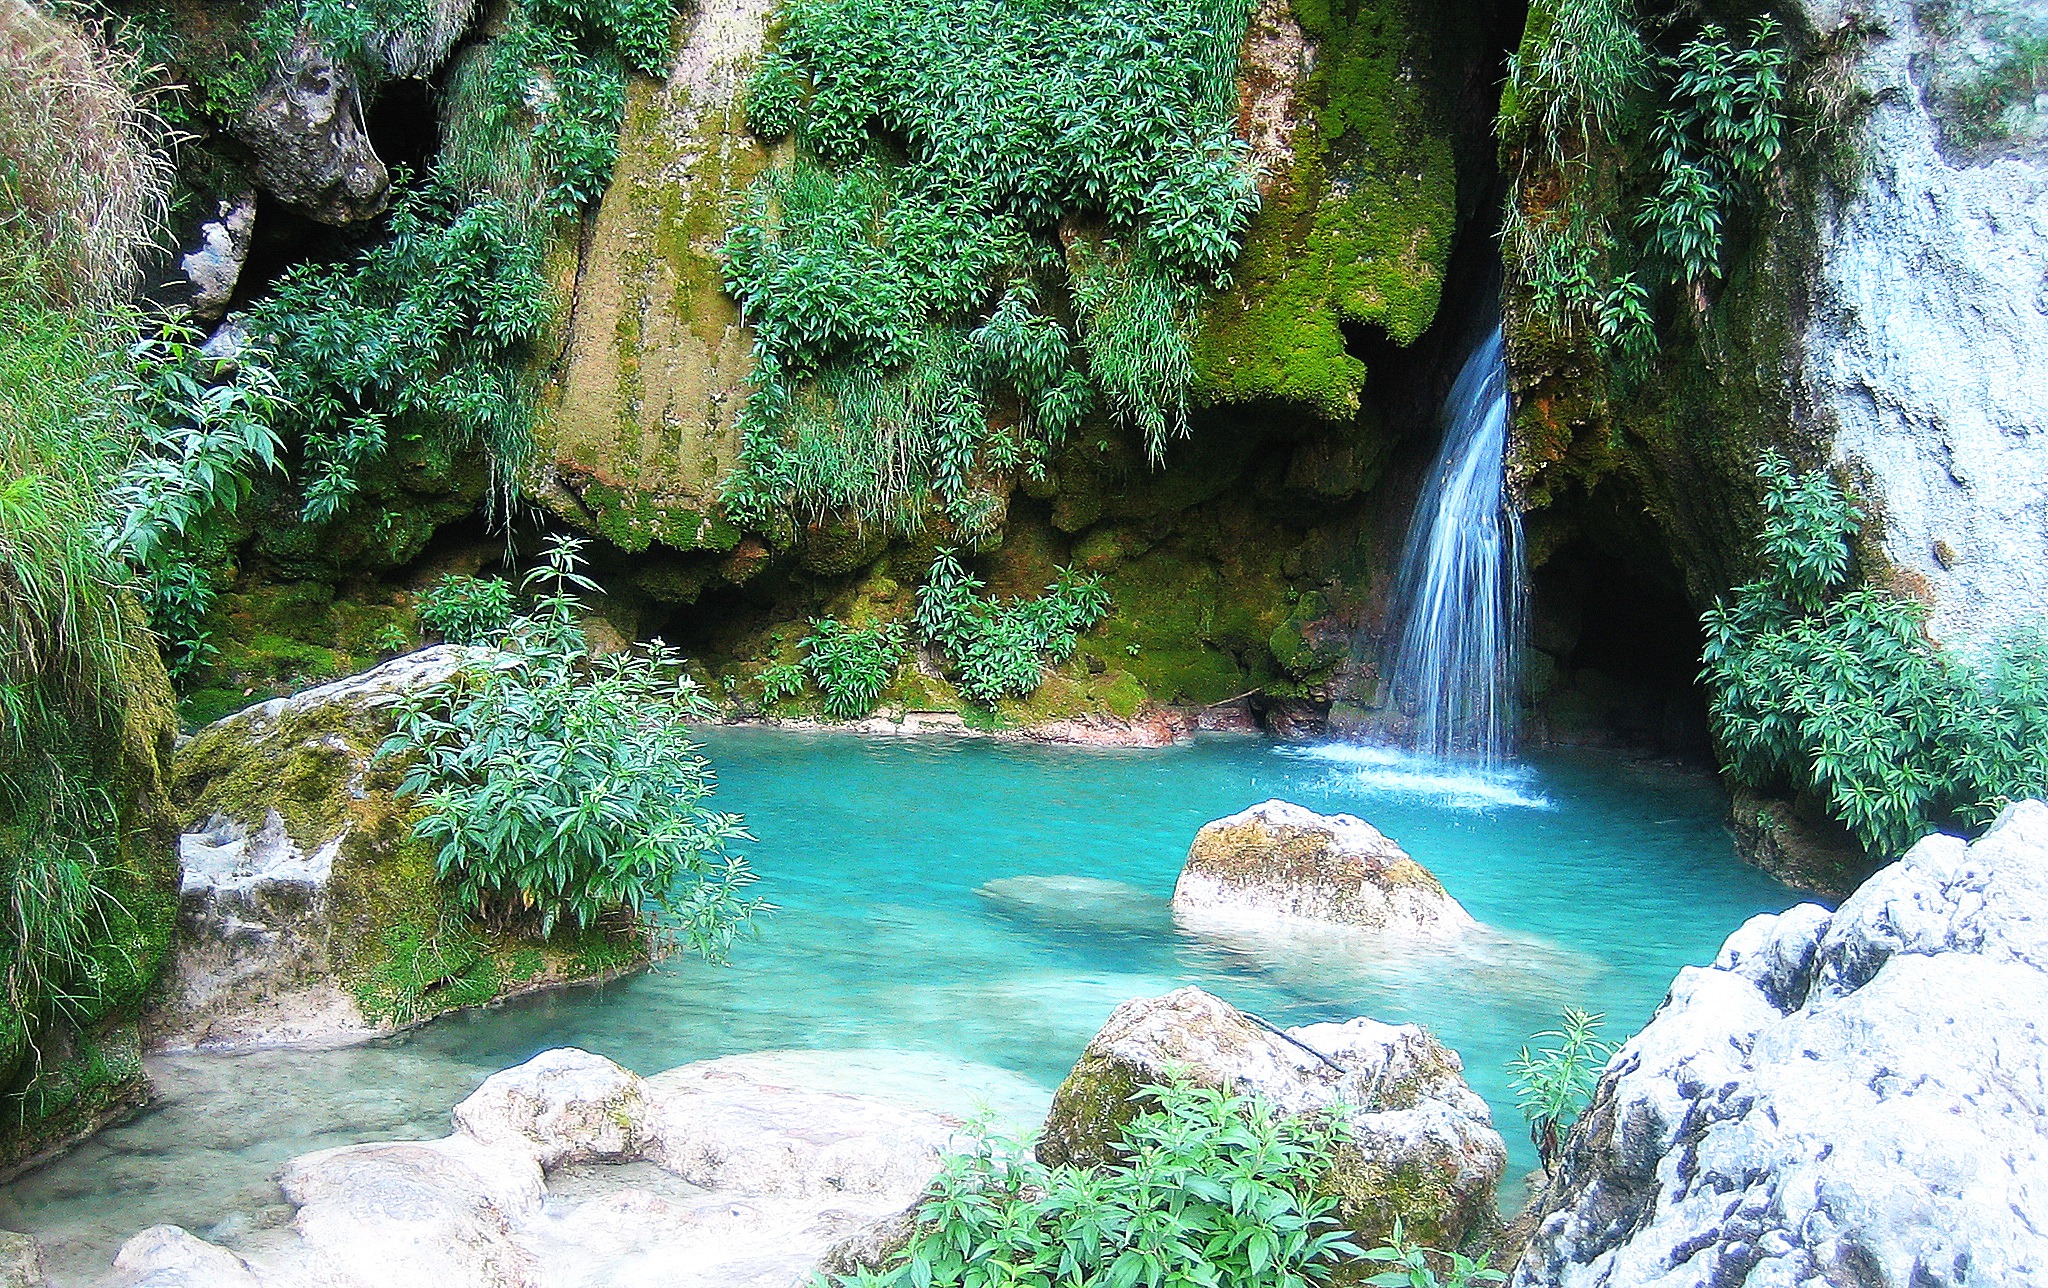
water, nature, waterfall, river, valley, stone, stream, green, jungle, peace, rapid, body of water, rainforest, dreams, water feature, watercourse, wadi, landform